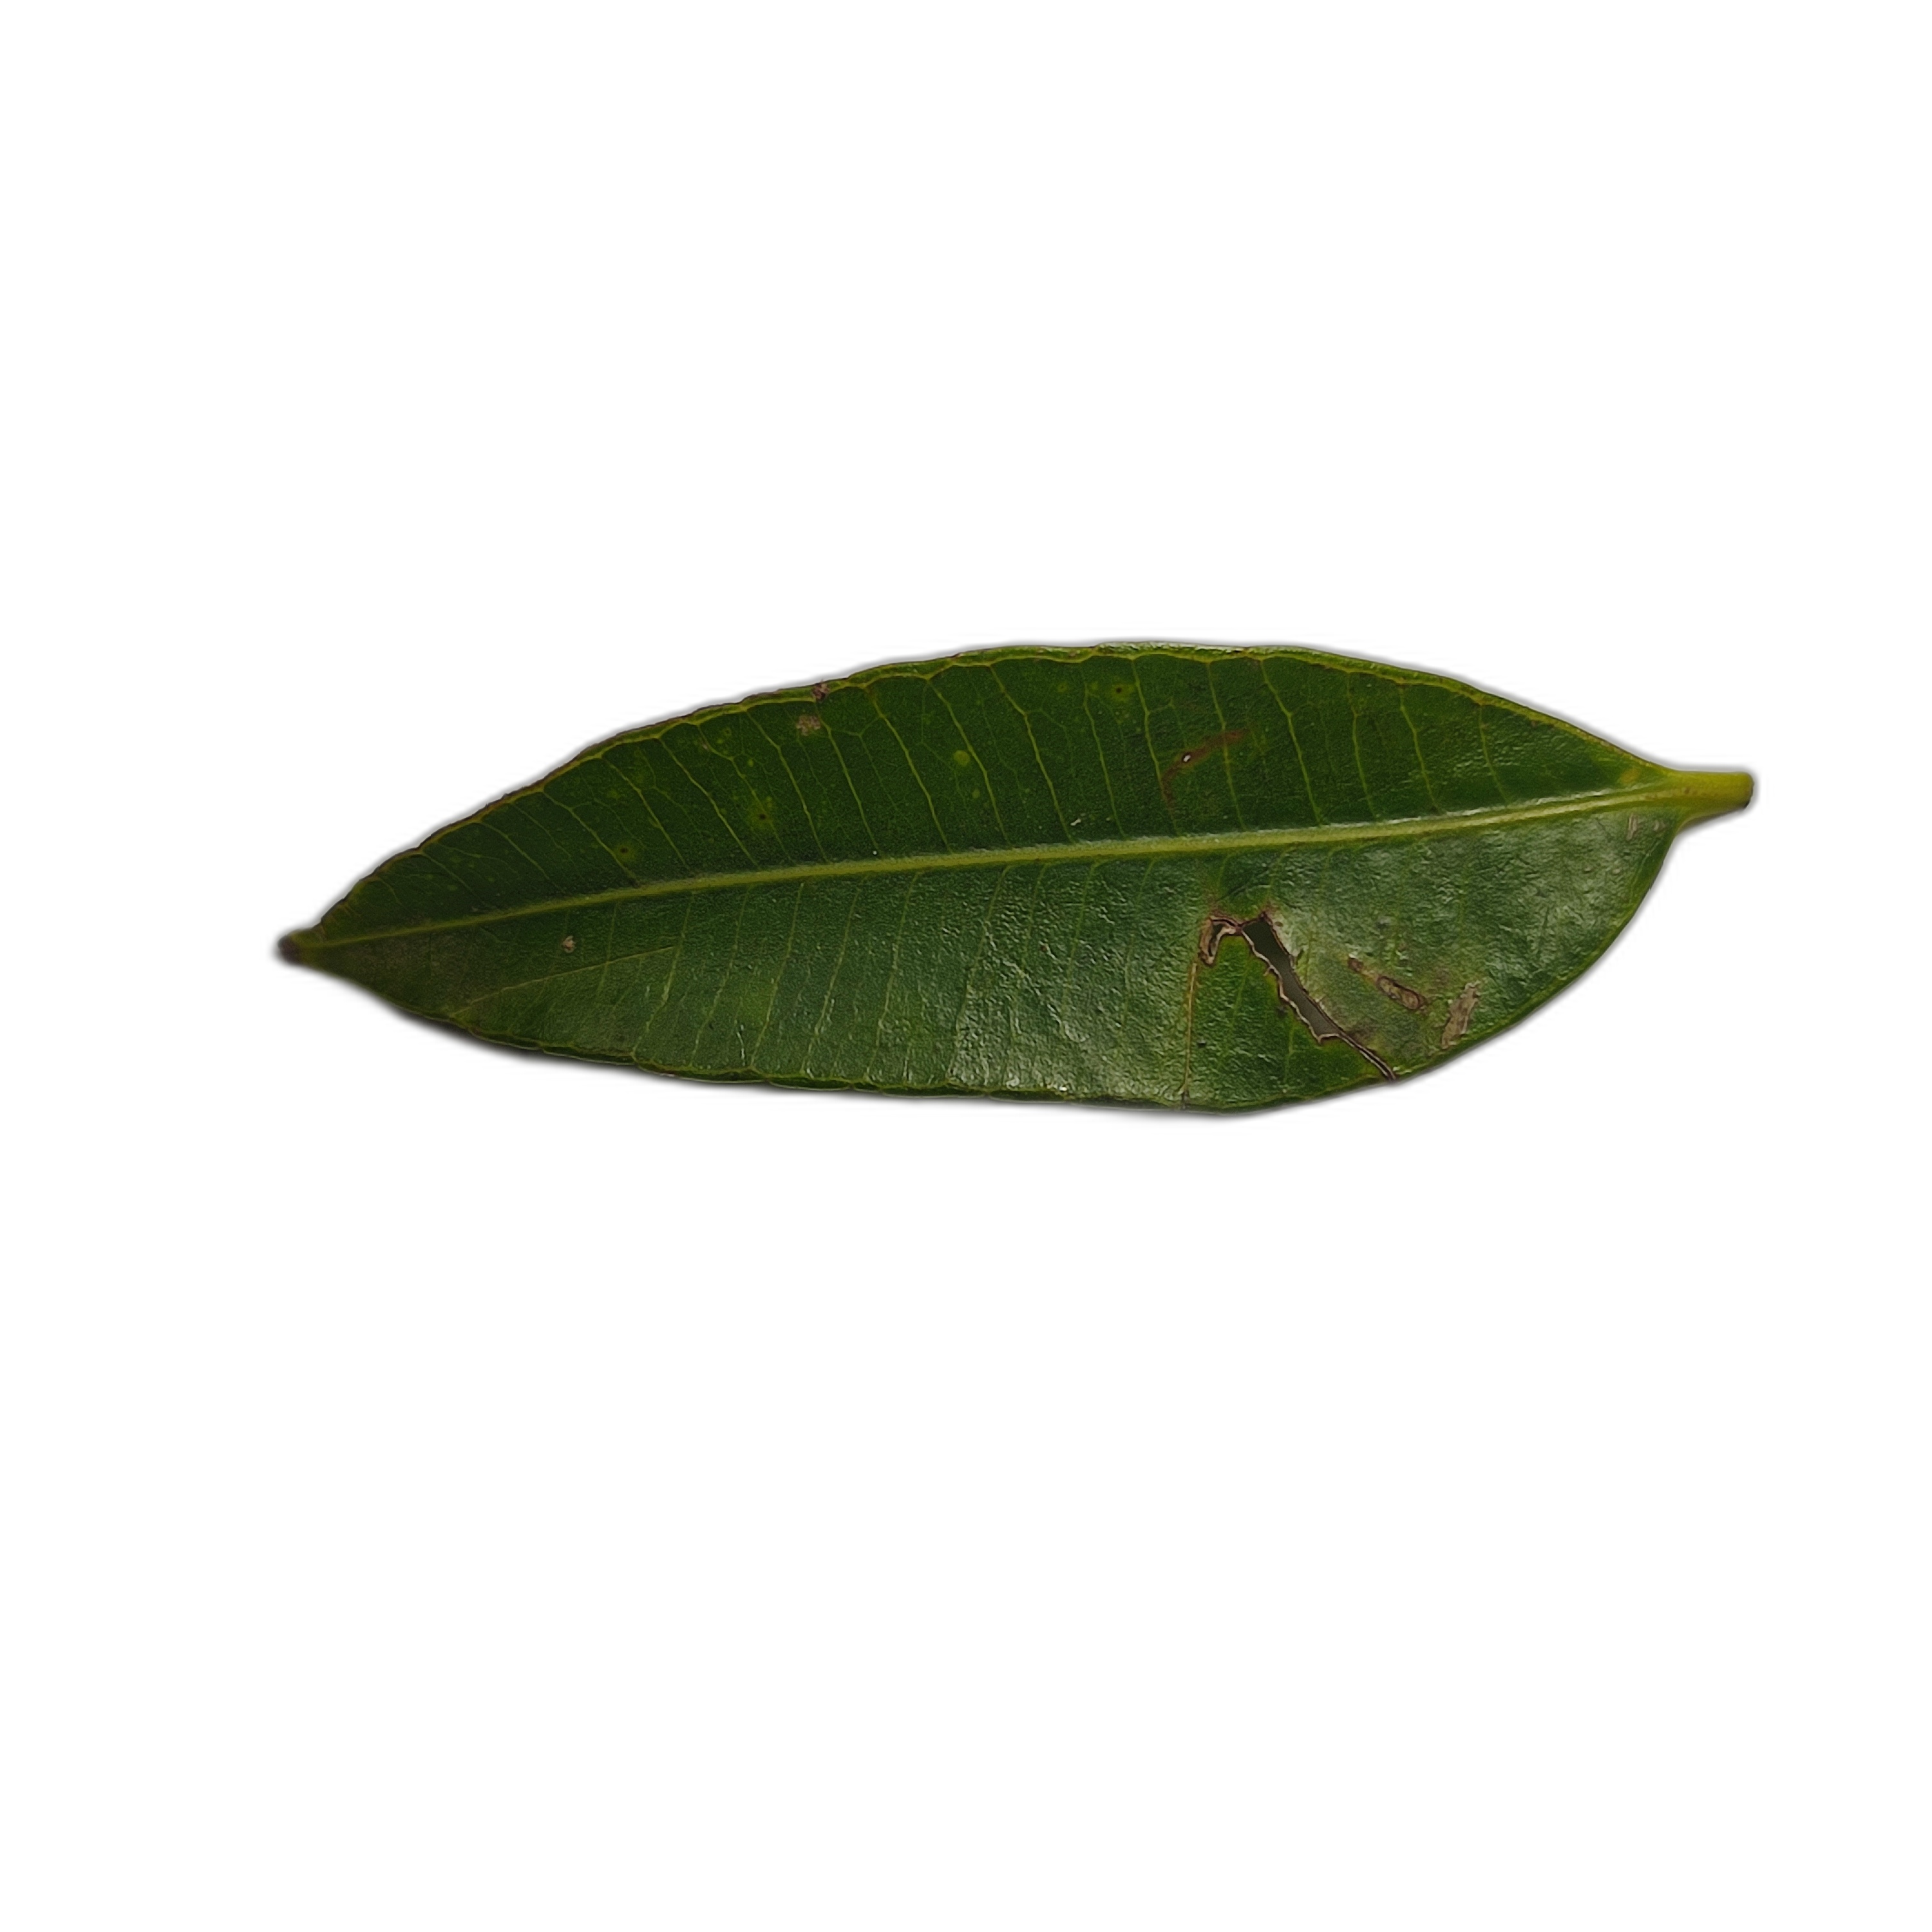
Label: healthy